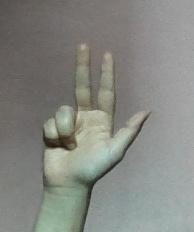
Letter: al